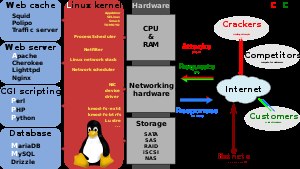
LAMP
The LAMP software bundle (here additionally with Squid). A high performance and high-availability solution for a hostile environment
LAMP er en forkortelse for nogle fri software-programmer, der hyppigt anvendes sammen i driften af dynamiske websteder. LAMP anvendes også i forbindelse med andre platforme, bl.a. Windows og Mac OS.